Brenda Fricker

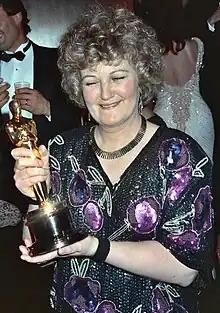
Fricker at the 62nd Academy Awards in March 1990

Brenda Fricker (born 17 February 1945) is an Irish actress, whose career has spanned six decades on stage and screen. She has appeared in more than 30 films and television roles. In 1990, she became the first Irish actress to win an Academy Award, earning the award for Best Supporting Actress for the biopic "My Left Foot" (1989). She also appeared in films such as "The Field" (1990), "" (1992), "So I Married an Axe Murderer" (1993), "Angels in the Outfield" (1994), "A Time to Kill" (1996), "Veronica Guerin" (2003), "Inside I'm Dancing" (2004) and "Albert Nobbs" (2011).